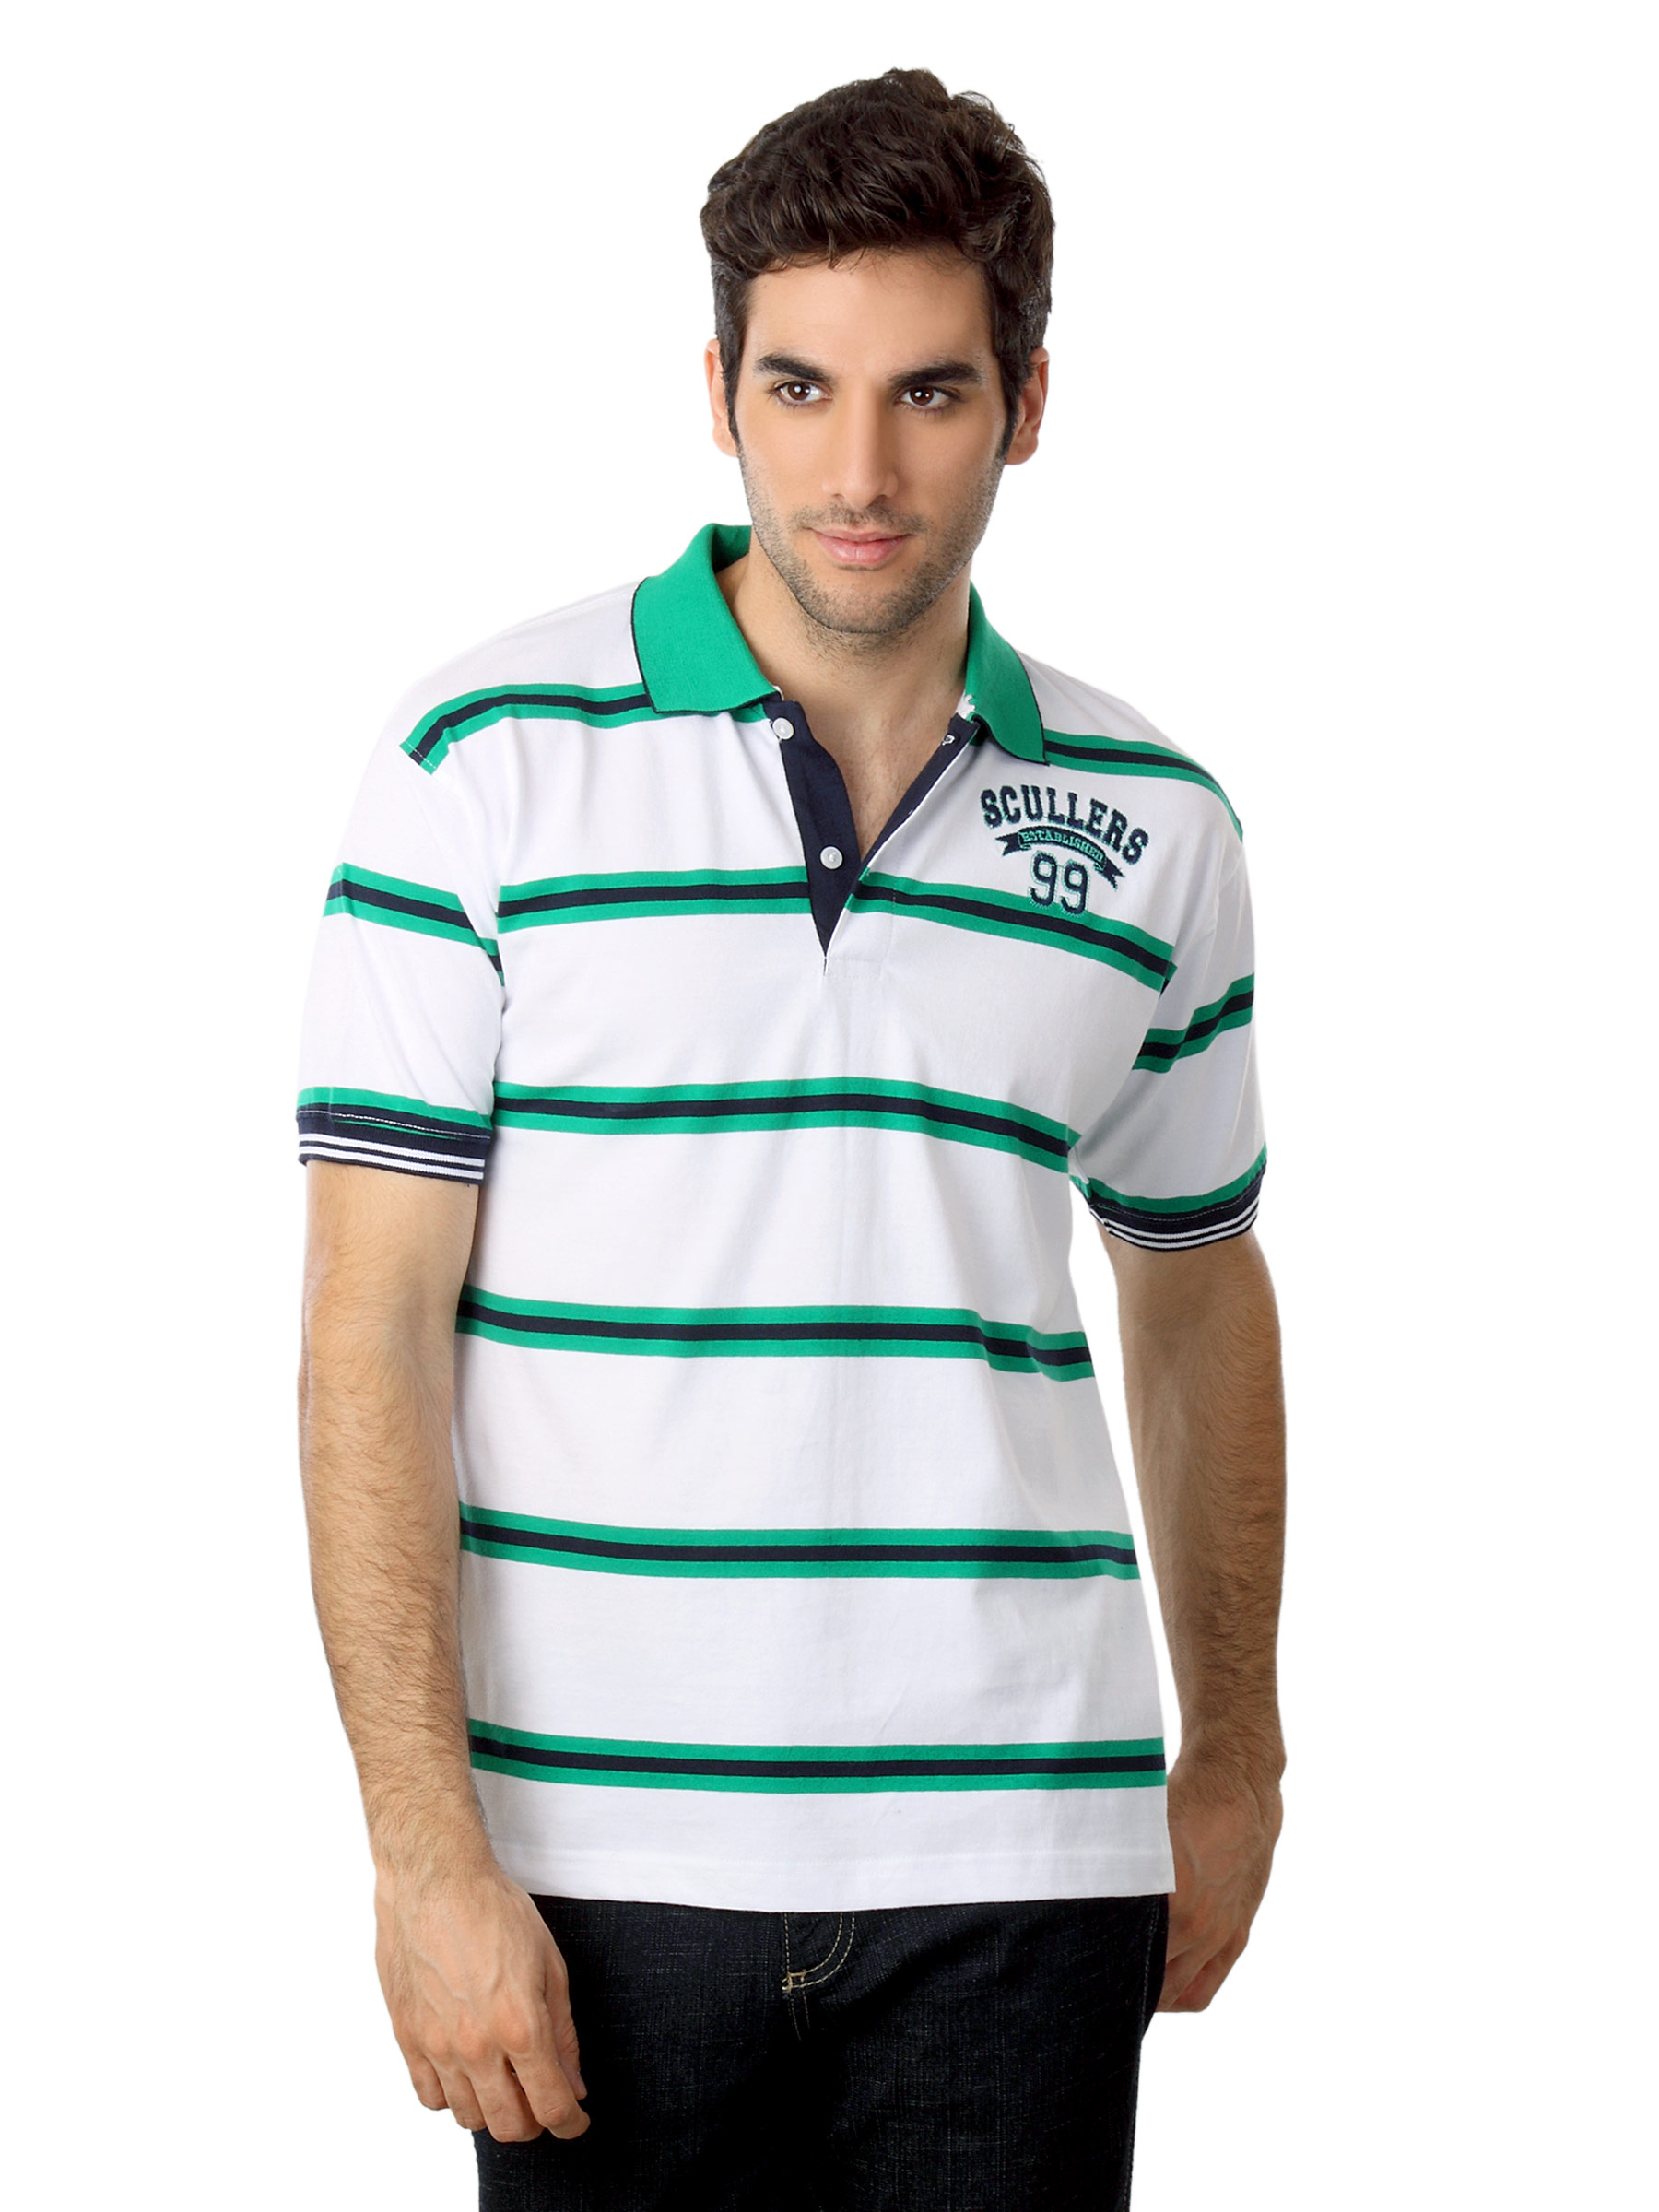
Scullers Men White & Green Striped T-shirt
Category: Apparel / Topwear / Tshirts
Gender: Men
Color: White
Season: Summer 2012
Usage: Casual